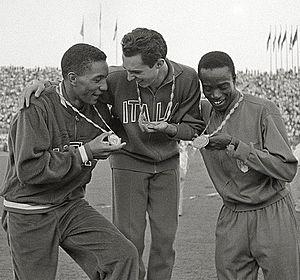
Lester « Les » Carney est un athlète américain spécialiste du sprint.